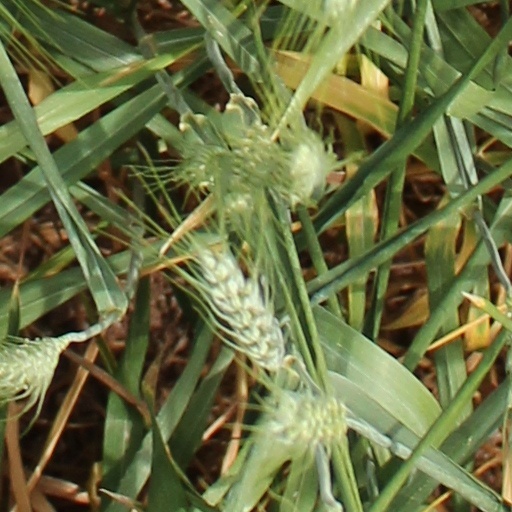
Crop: wheat